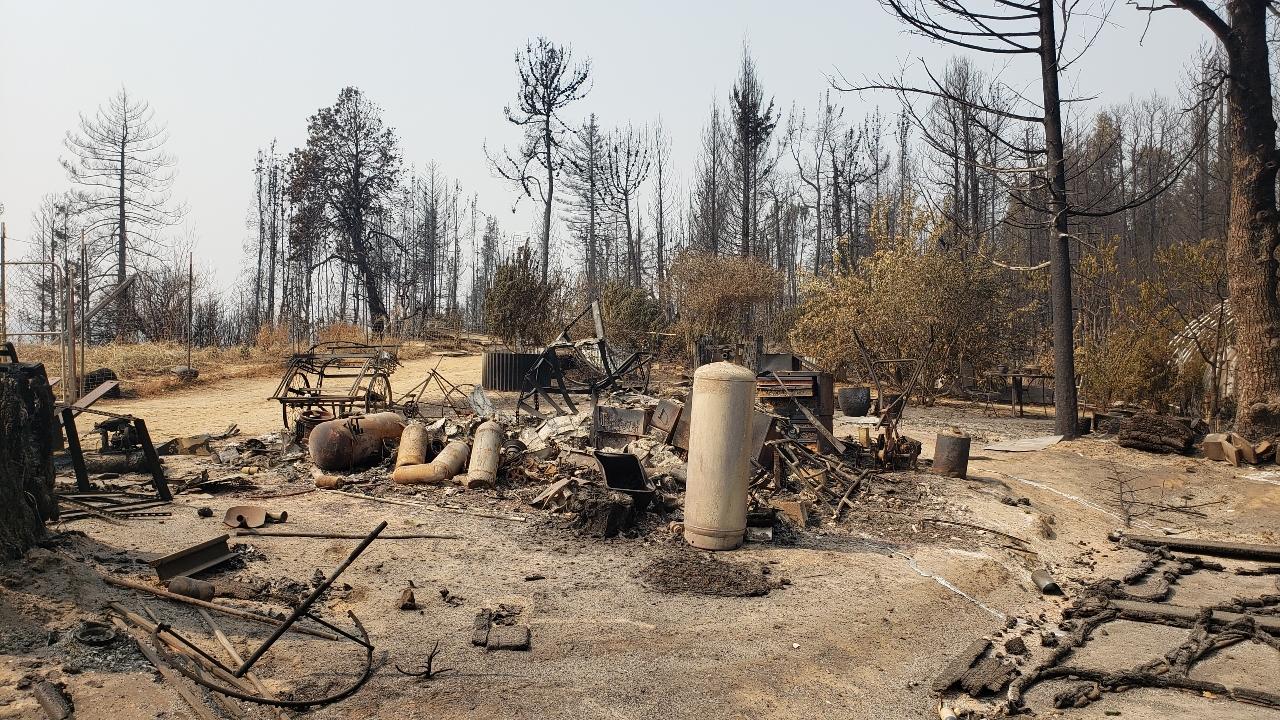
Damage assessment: destroyed